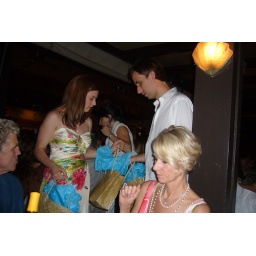
we went around to each person at each table to hand them their &amp;quot;Welcome to Maui&amp;quot; oot bags.